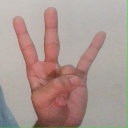
अक्षर: क्ष